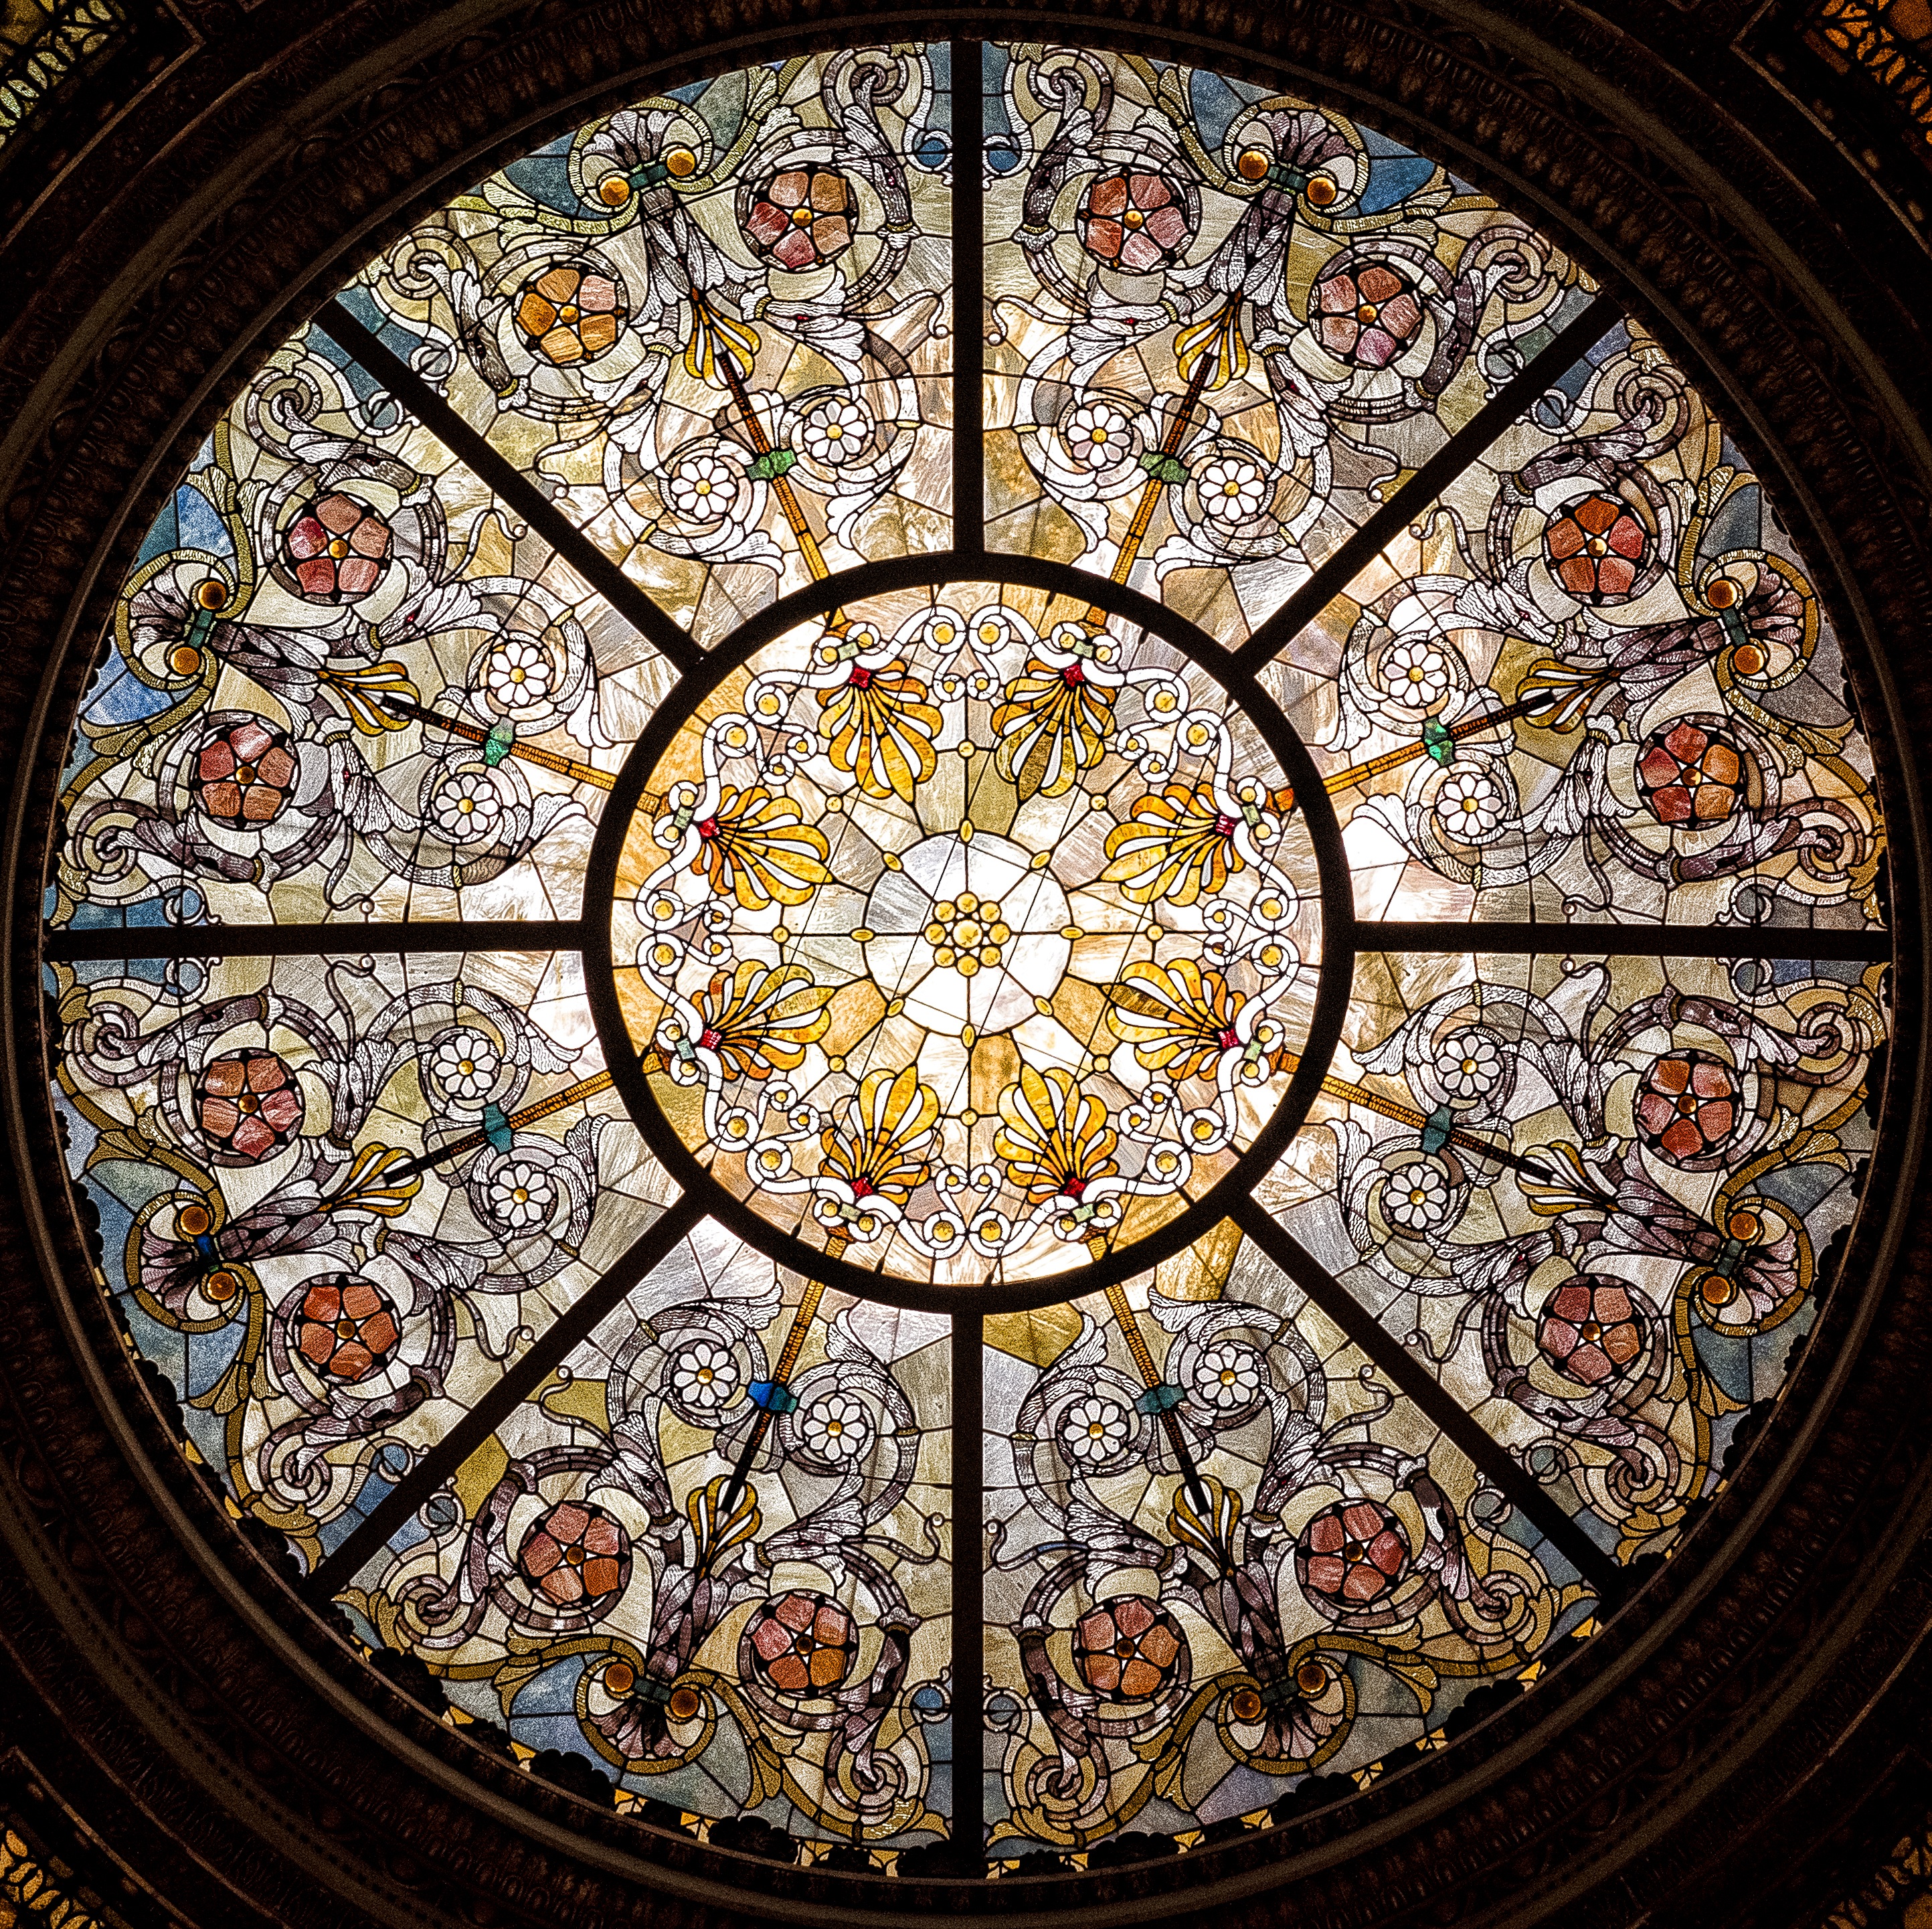
light, window, glass, ceiling, color, colorful, material, stained glass, circle, symmetry, stained, dome, stained glass window, daylighting